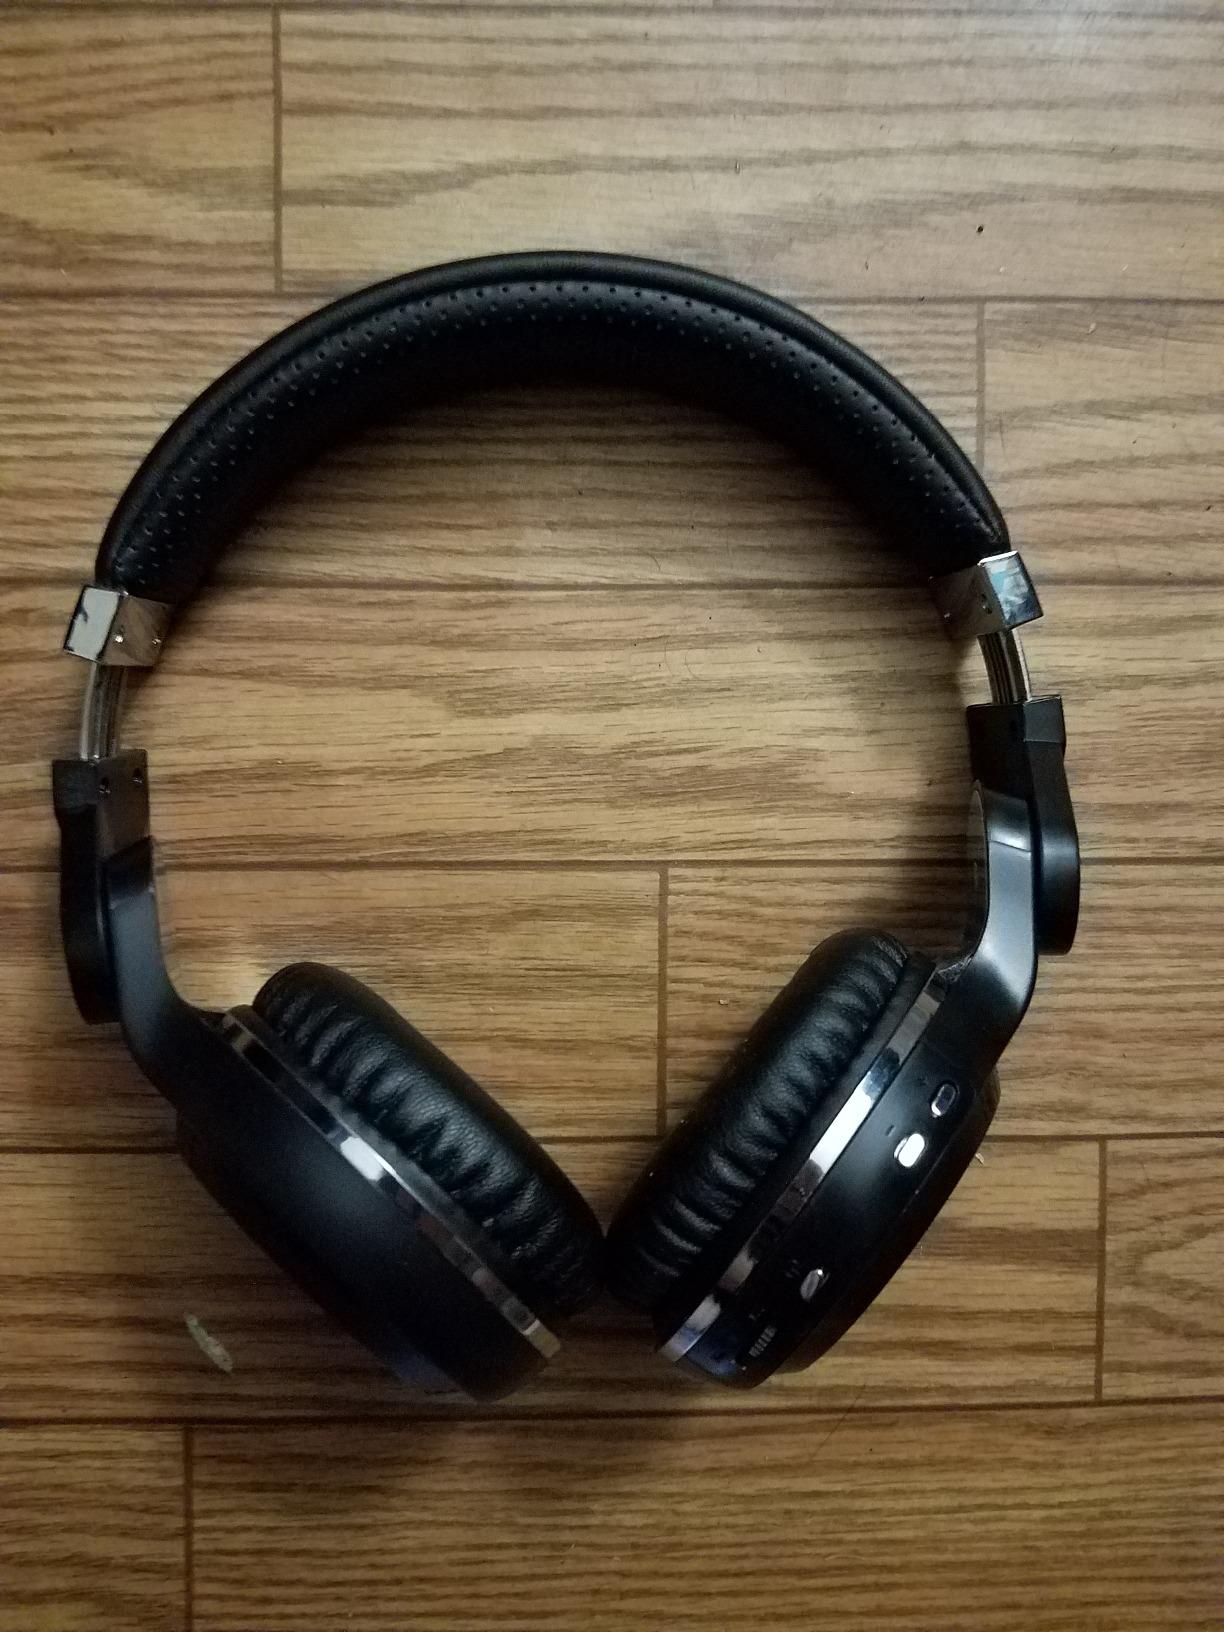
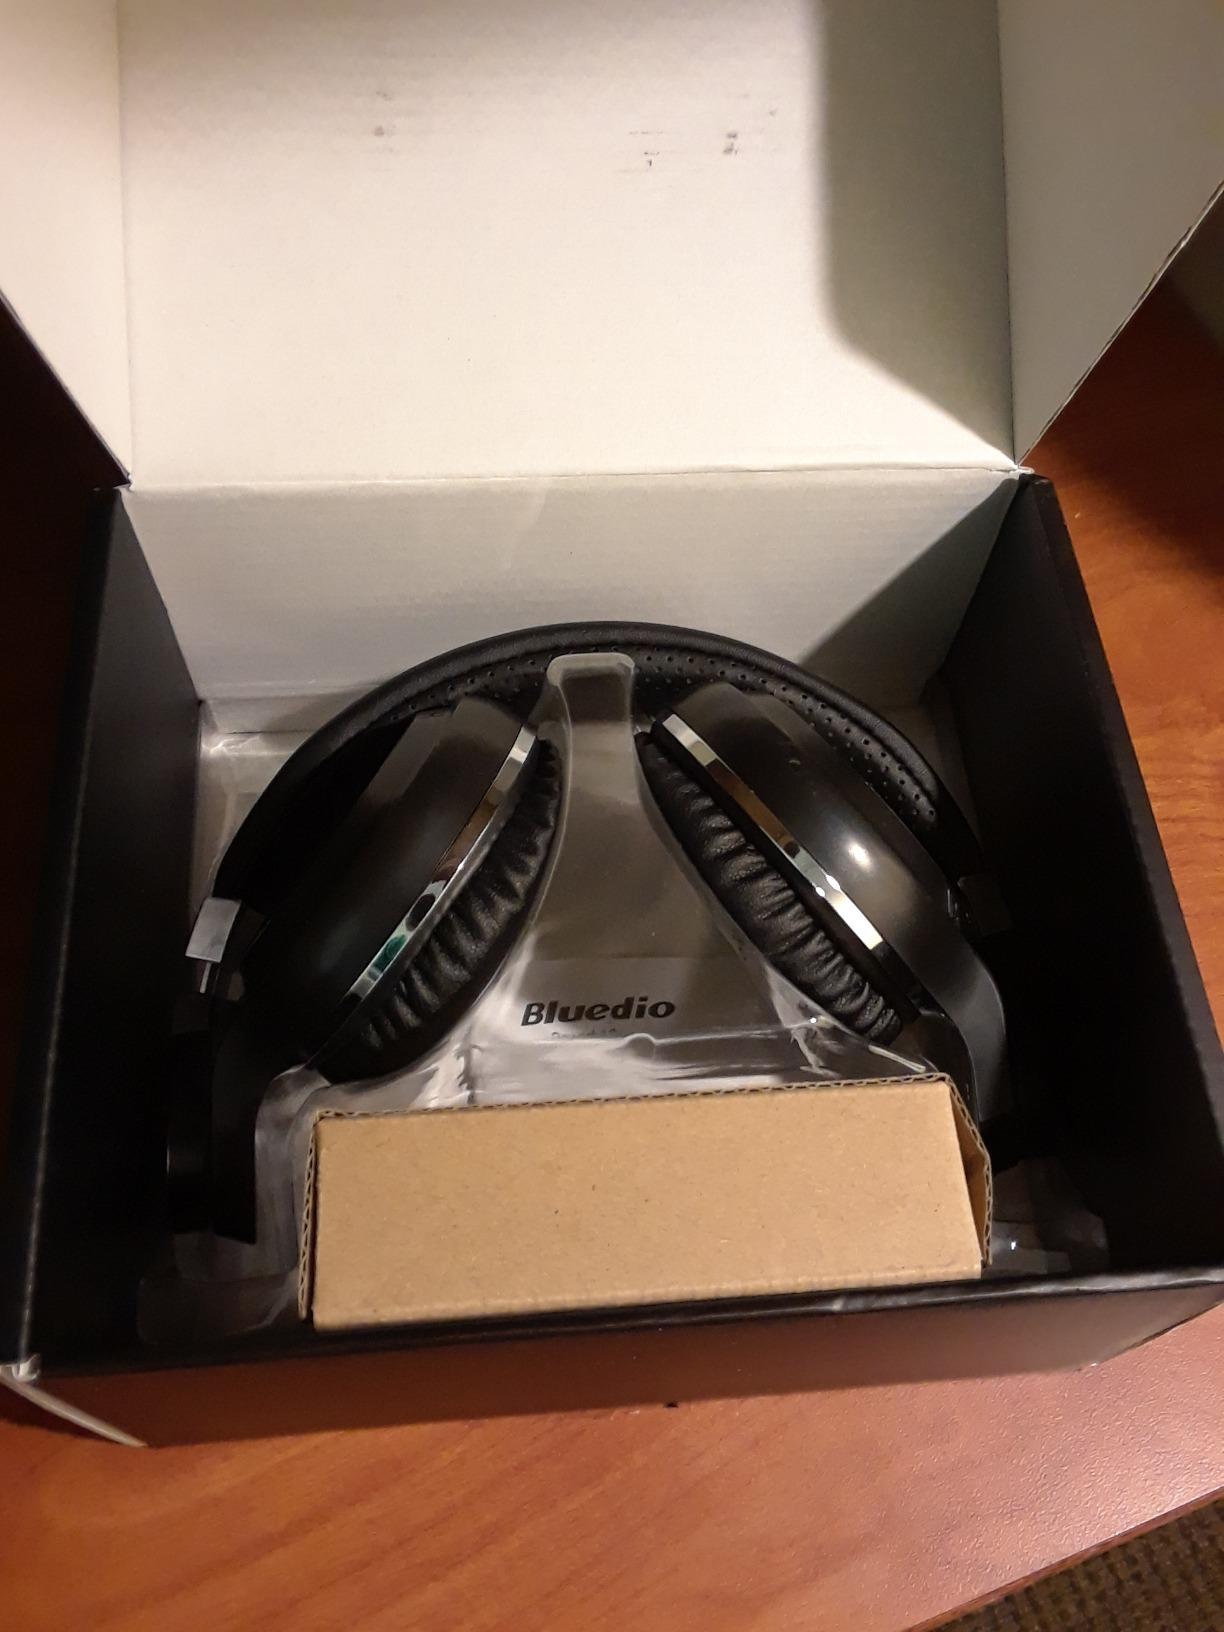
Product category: headphones
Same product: yes